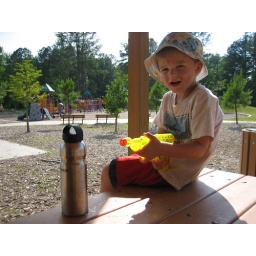
Frey and his water gun. (Most of his tiger facepaint washed off in the sprinkler.)